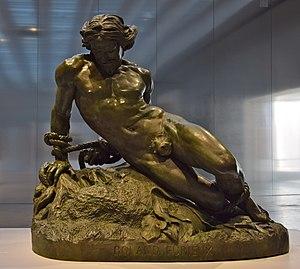
Jehan Du Seigneur, pseudonyme de Jean Bernard Duseigneur, est un sculpteur romantique français né à Paris le 23 juin 1808 et mort dans cette même ville le 6 mars 1866.